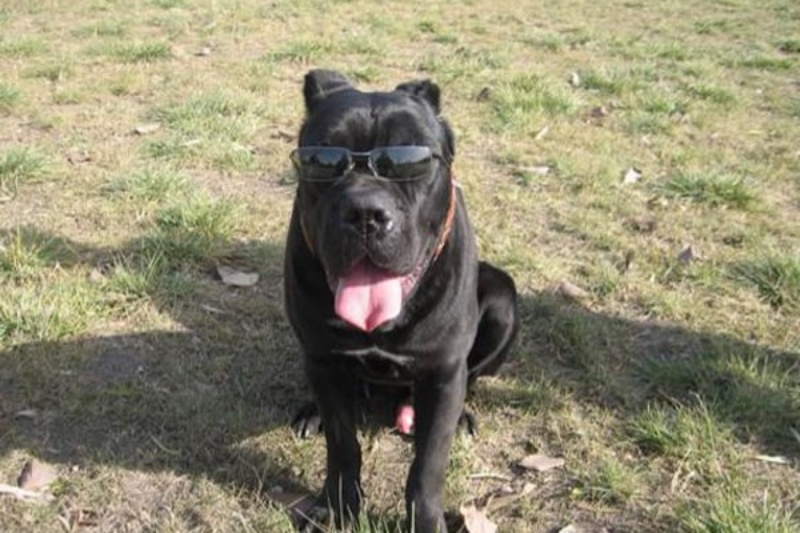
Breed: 253-n000105-Cane_Carso